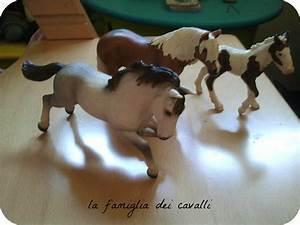
horse